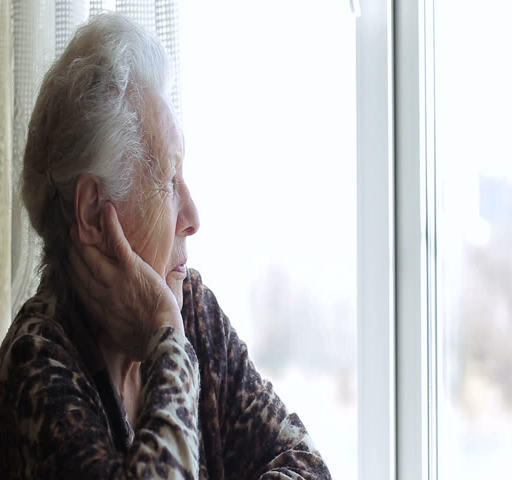
the old lady looks out the window .